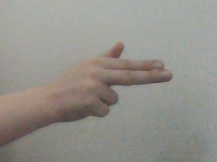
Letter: ghain